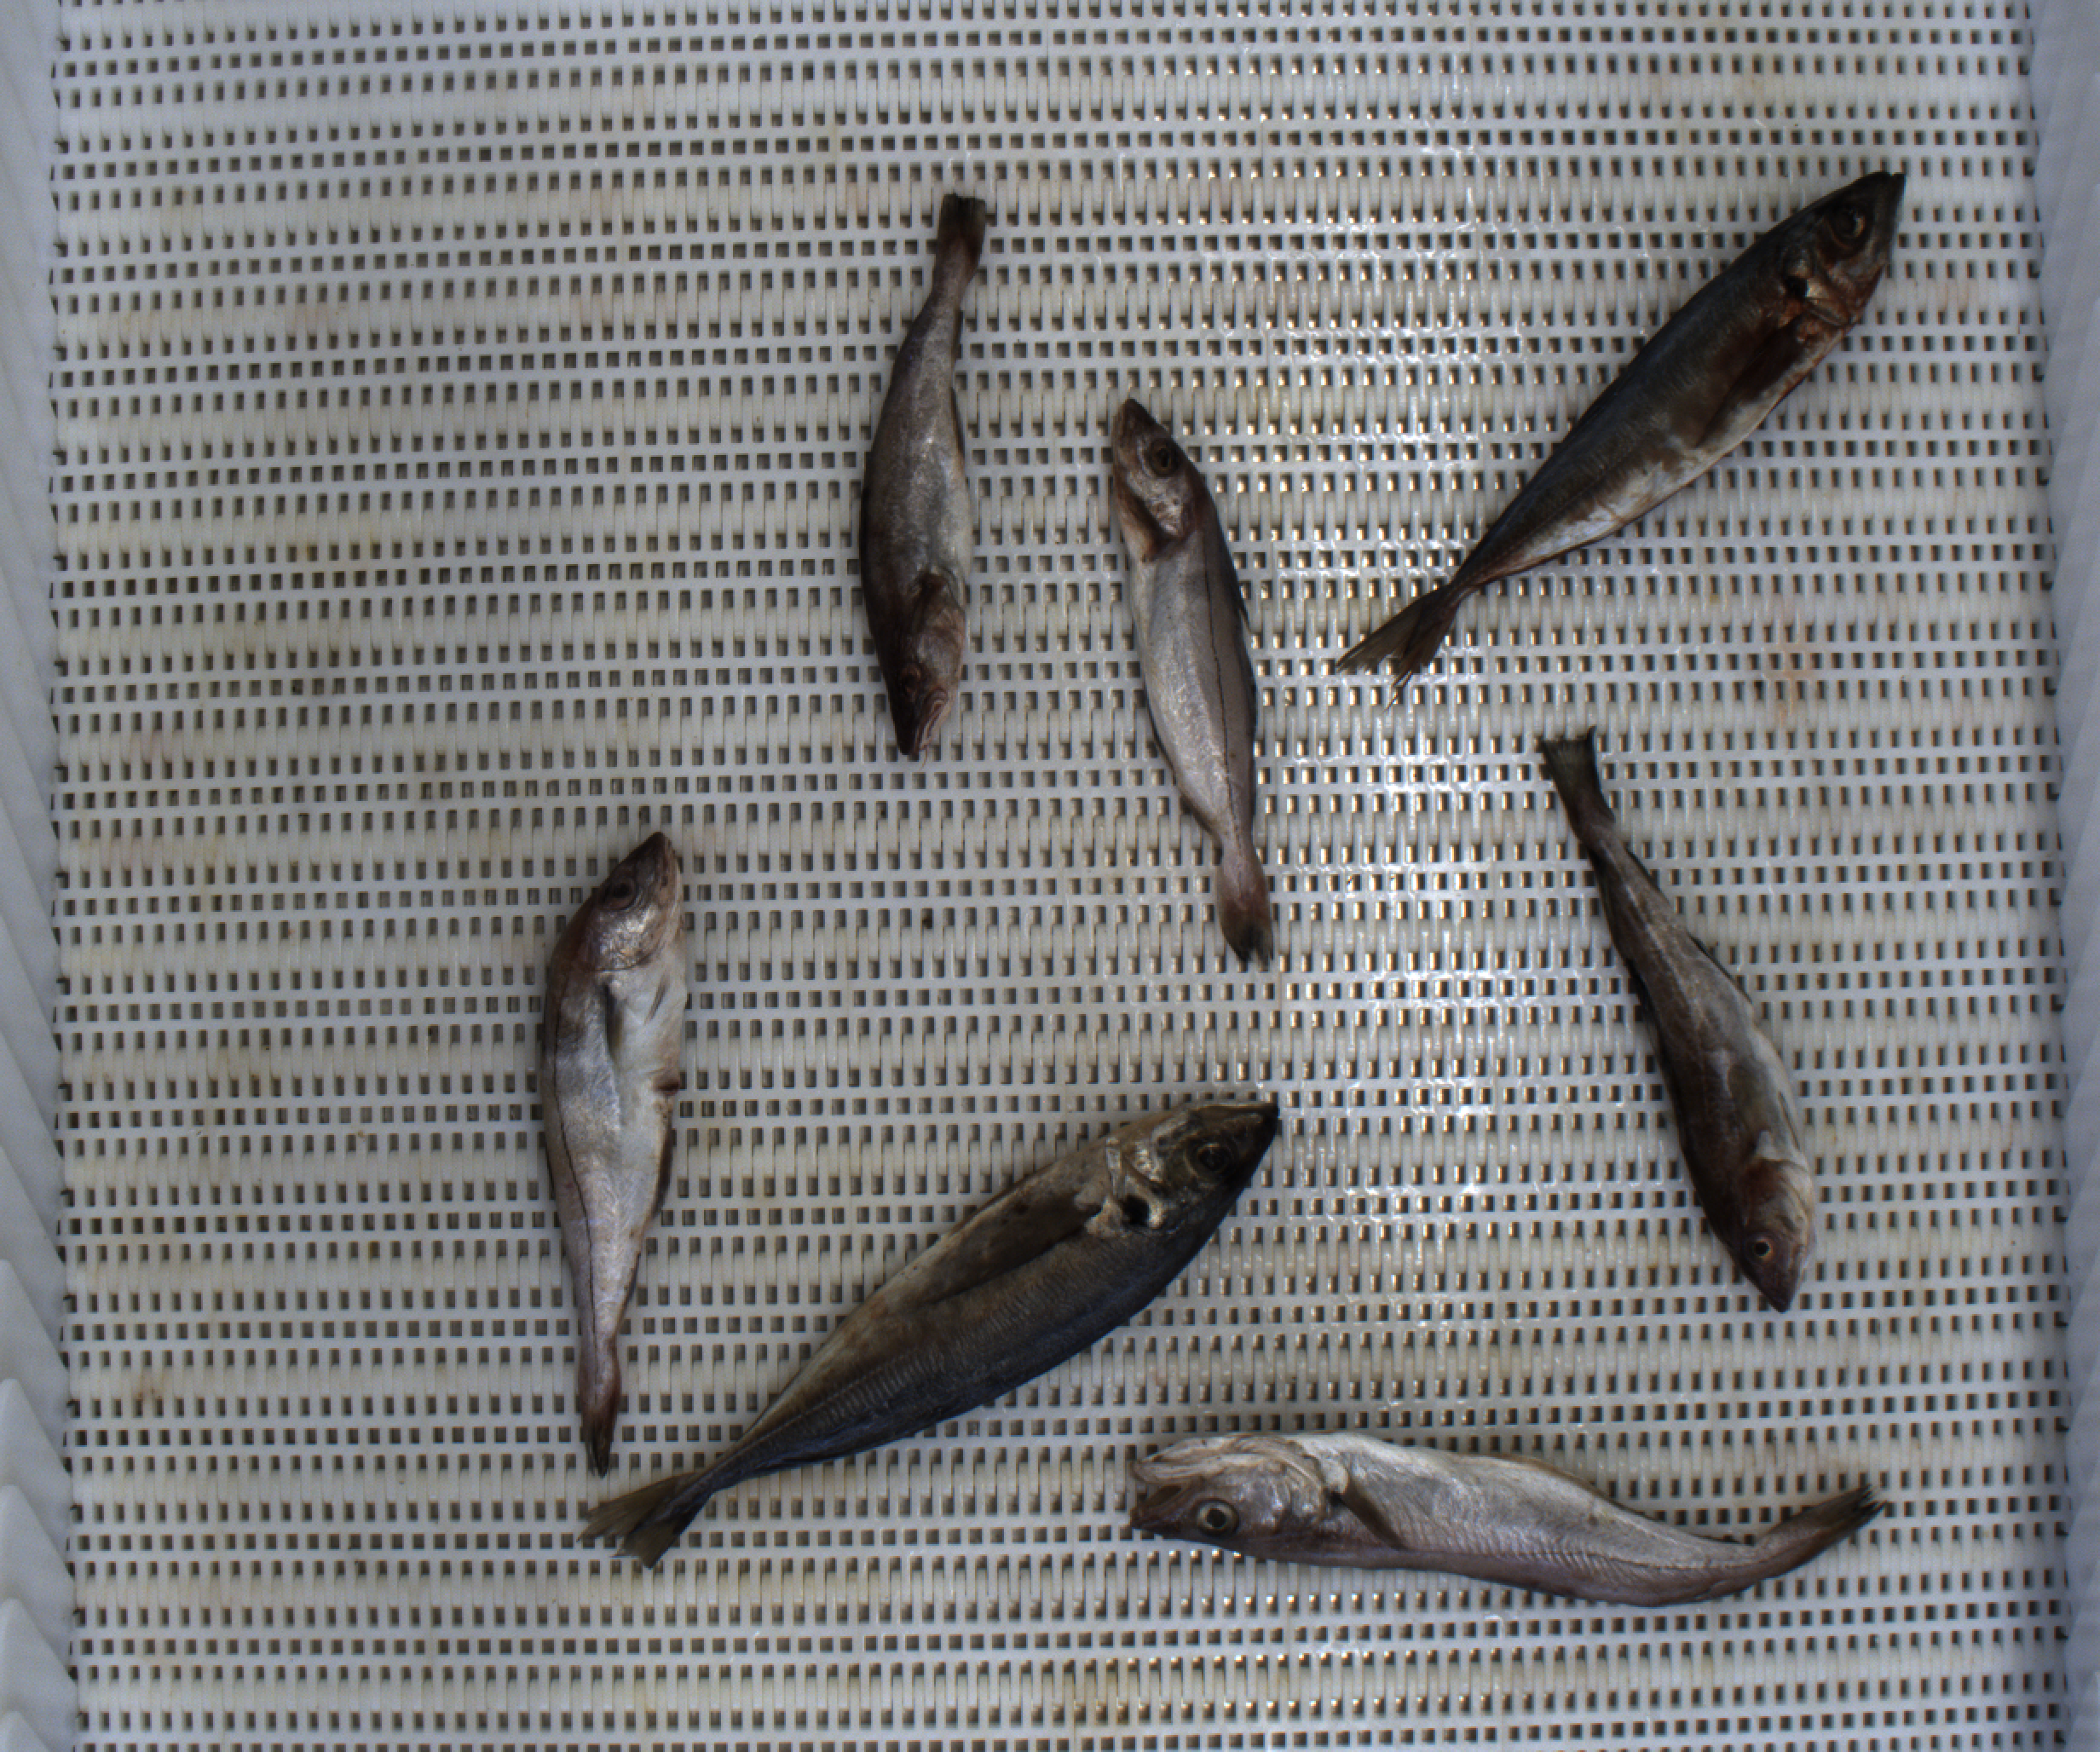
Total fish: 7
Cod: 2
Haddock: 2
Whiting: 1
Hake: 0
Horse mackerel: 2
Saithe: 0
Other: 0